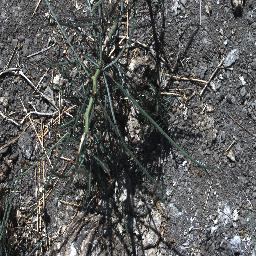
Label: parkinsonia